Composite bow

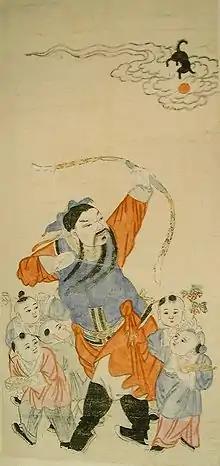
Zhang Xian shooting a pebble bow at the "tiangou" causing an eclipse

The composite bow was adopted throughout the Arab world, even though some Bedu tribesmen in the Hijaz retained the use of simple self bows. Persian designs were used after the conquest of the Sassanid Empire, and Turkish-type bows were widely used after the Turkic expansions. Roughly speaking, Arabs favoured slightly shorter siyahs and broader limbs than the Indo-Persian designs. Sometimes, the protective cover on the back was painted with Arabic calligraphy or geometric patterns. No design was standardized over the vast area of the Arab conquests. It was said that the best Arab composite bows were manufactured in Damascus, Syria.